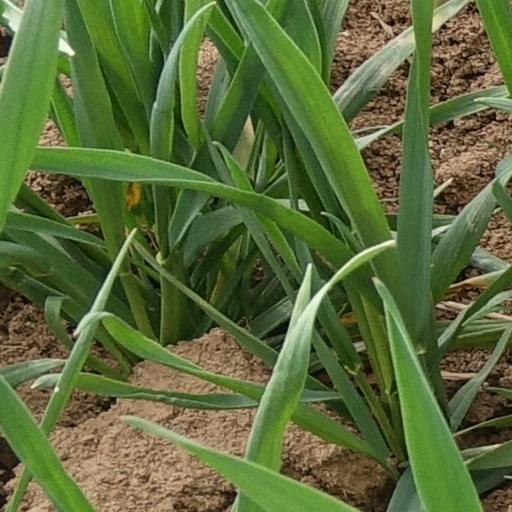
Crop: wheat